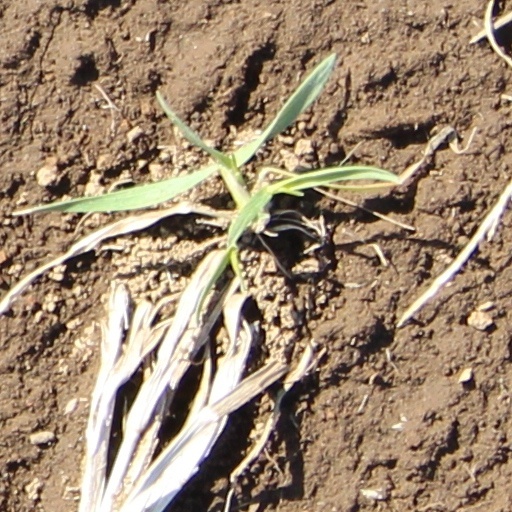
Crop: wheat